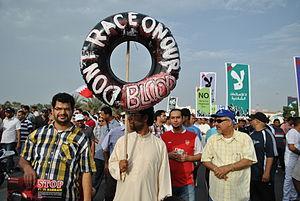
Le championnat du monde de Formule 1 2013 est la 64ᵉ édition du championnat du monde des pilotes de Formule 1. Pour la quatrième fois consécutive depuis 2010, les titres mondiaux des pilotes et des constructeurs sont attribués à Sebastian Vettel et à son écurie Red Bull-Renault.
Le Grand Prix automobile de Bahreïn 2013, disputé le 21 avril 2013 sur le circuit international de Sakhir, est la 882ᵉ épreuve du championnat du monde de Formule 1 courue depuis 1950. Il s'agit de la neuvième édition du Grand Prix de Bahreïn comptant pour le championnat du monde de Formule 1 et de la quatrième manche du championnat 2013.